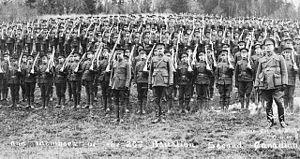
Le Corps expéditionnaire canadien est une force canadienne d'outre-mer créée lors de la Première Guerre mondiale. Des quelque 630 000 Canadiens recrutés pour ce corps, environ 424 000 d'entre eux ont été envoyés outre-mer.